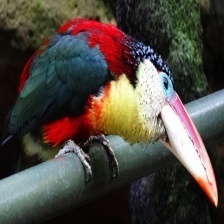
Species: CURL CRESTED ARACURI
Scientific name: PTEROGLOSSUS BEAUHARNAESII
ImageNet parent category: toucan